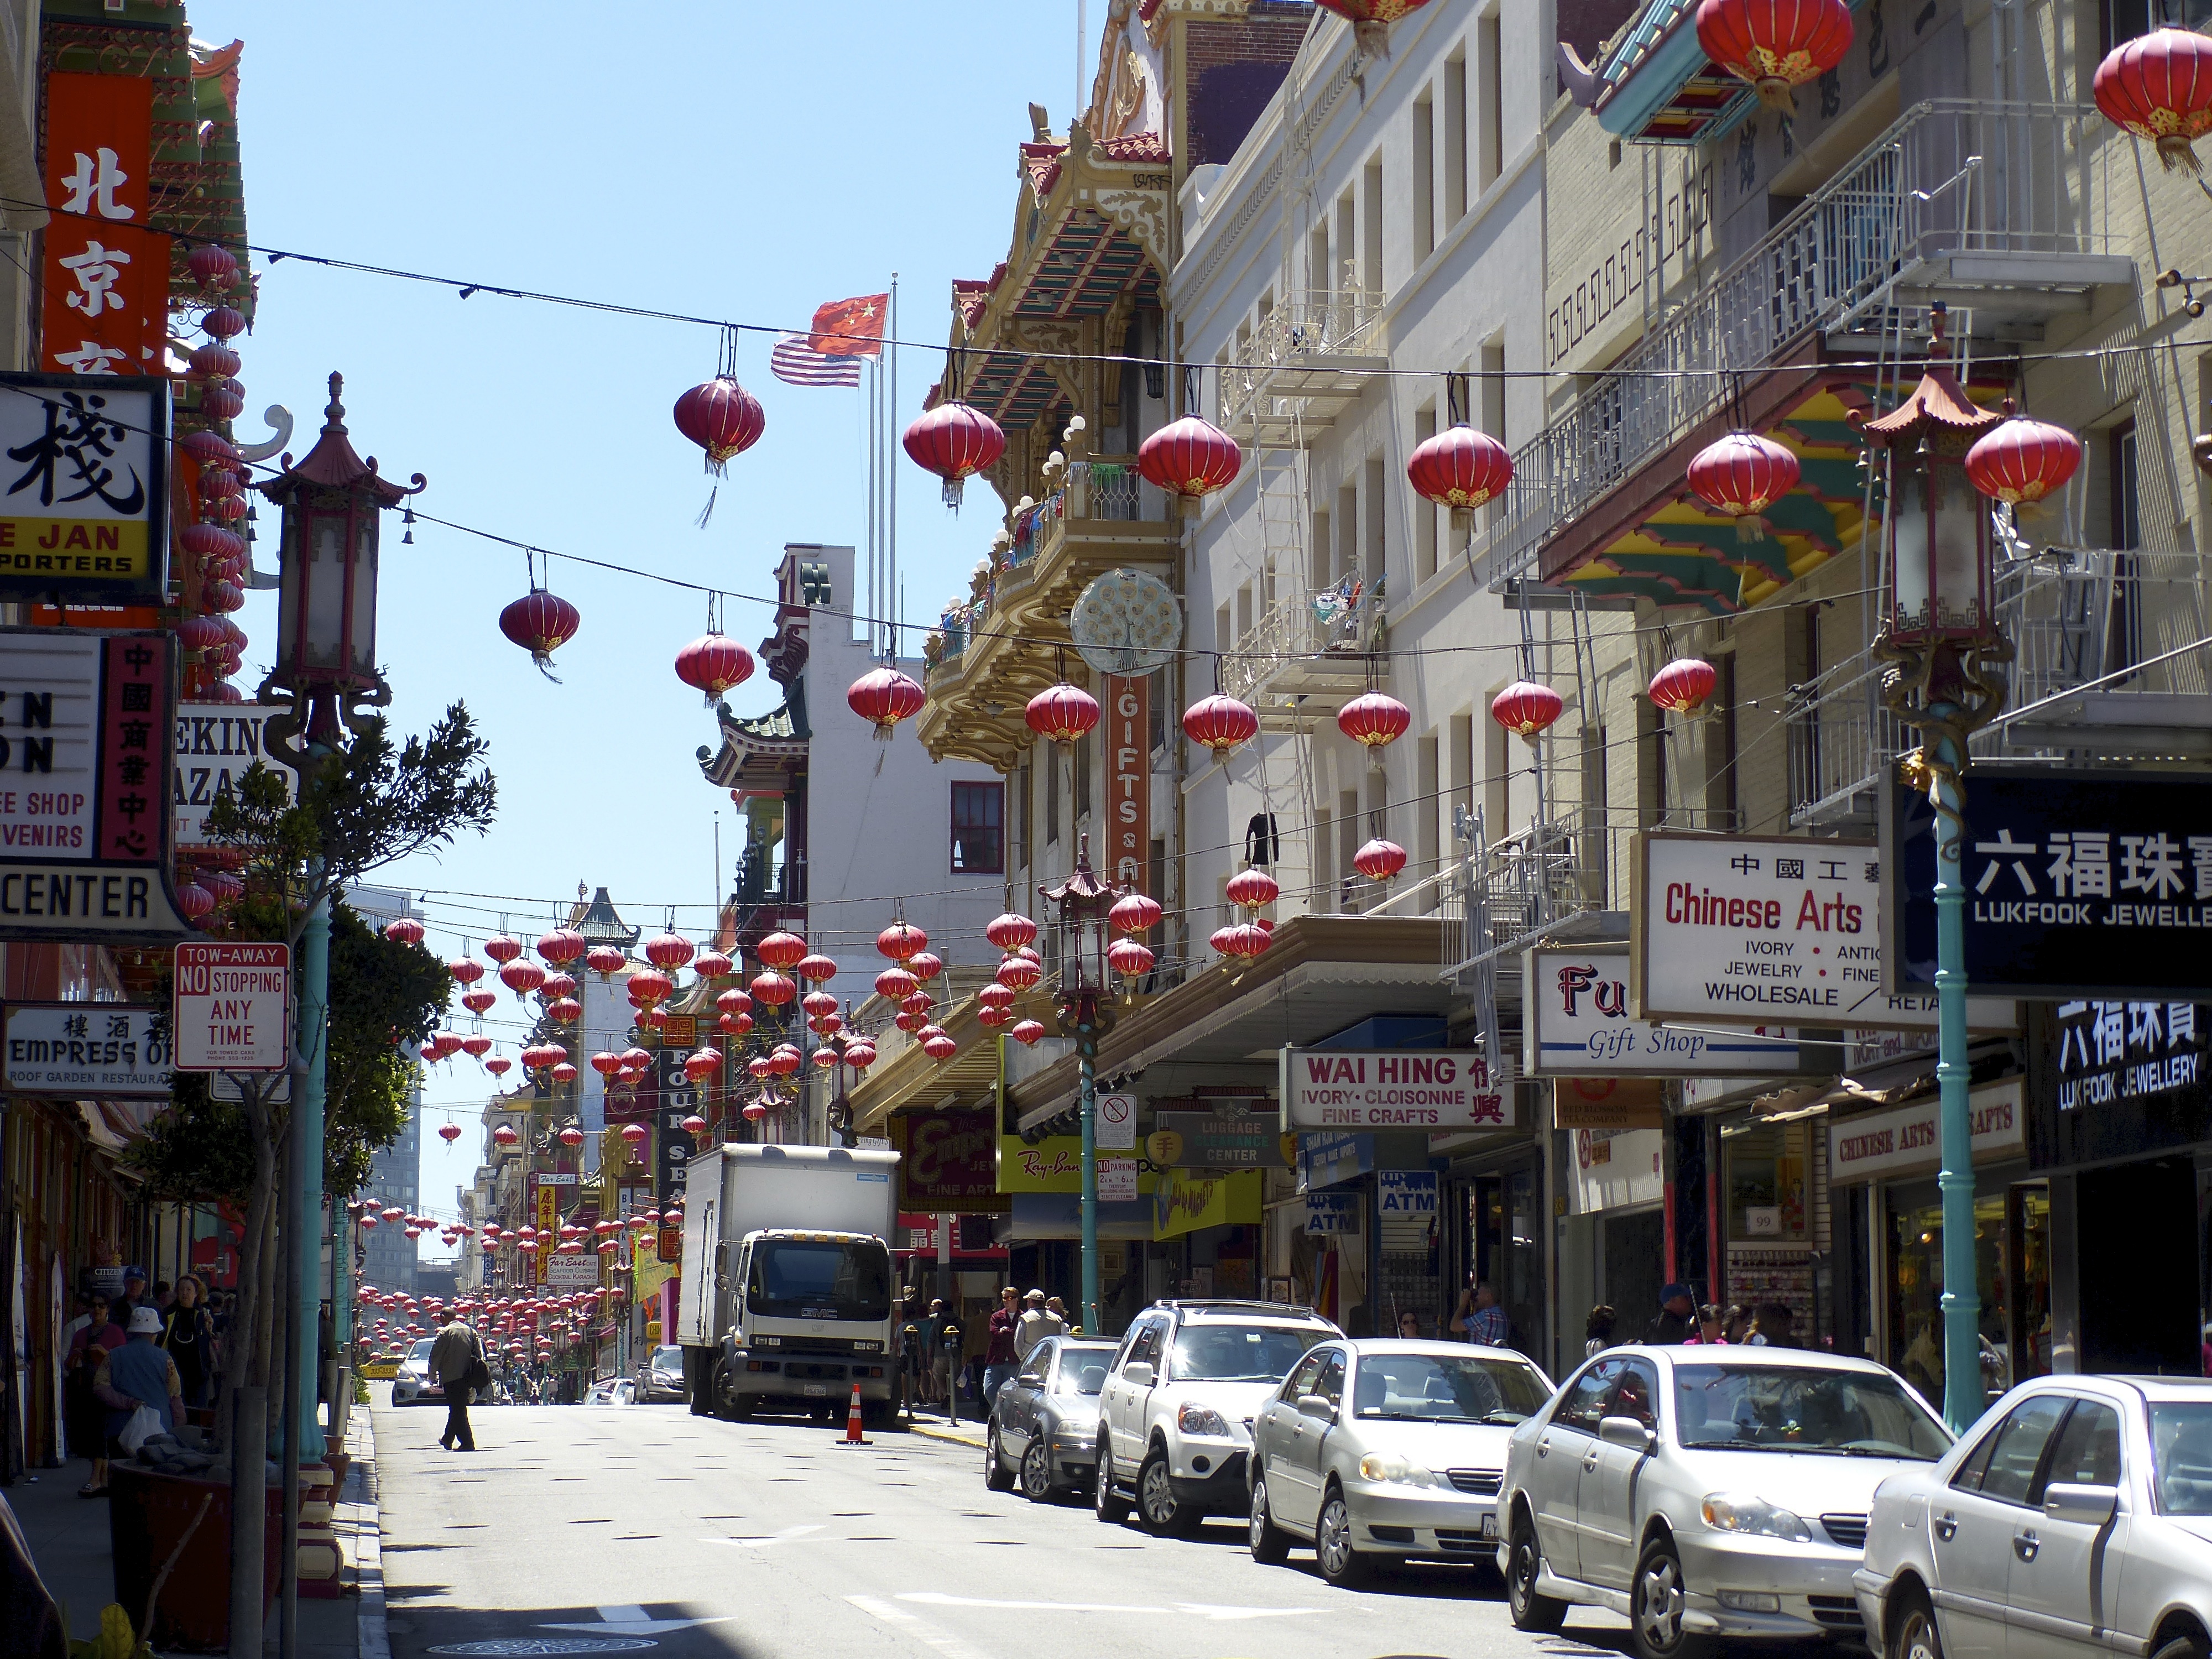
pedestrian, road, street, town, city, cityscape, downtown, travel, usa, shopping, california, sanfrancisco, infrastructure, chinatown, neighbourhood, urban area, human settlement